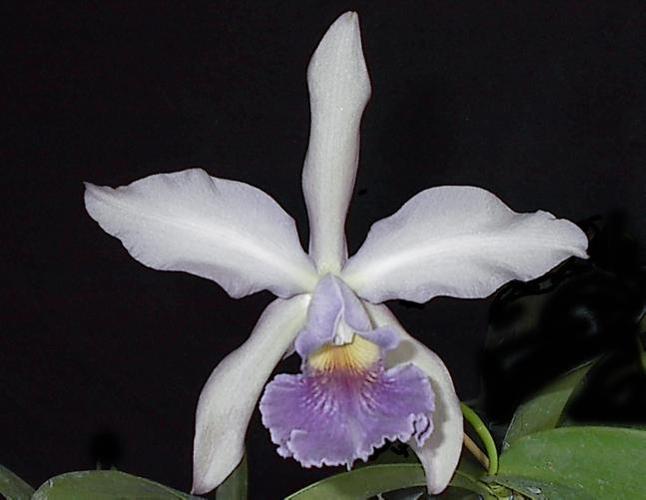
Label: ruby-lipped cattleya